Ioannis Kapodistrias

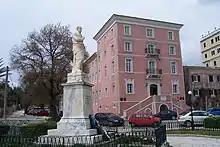
Statue of Kapodistrias in Corfu with the Ionian Academy in the background.

Collaborating with Anthimos Gazis, in 1814 he founded in Vienna the "Philomuse Society", an educational organization promoting philhellenism, such as studies for the Greeks in Europe.